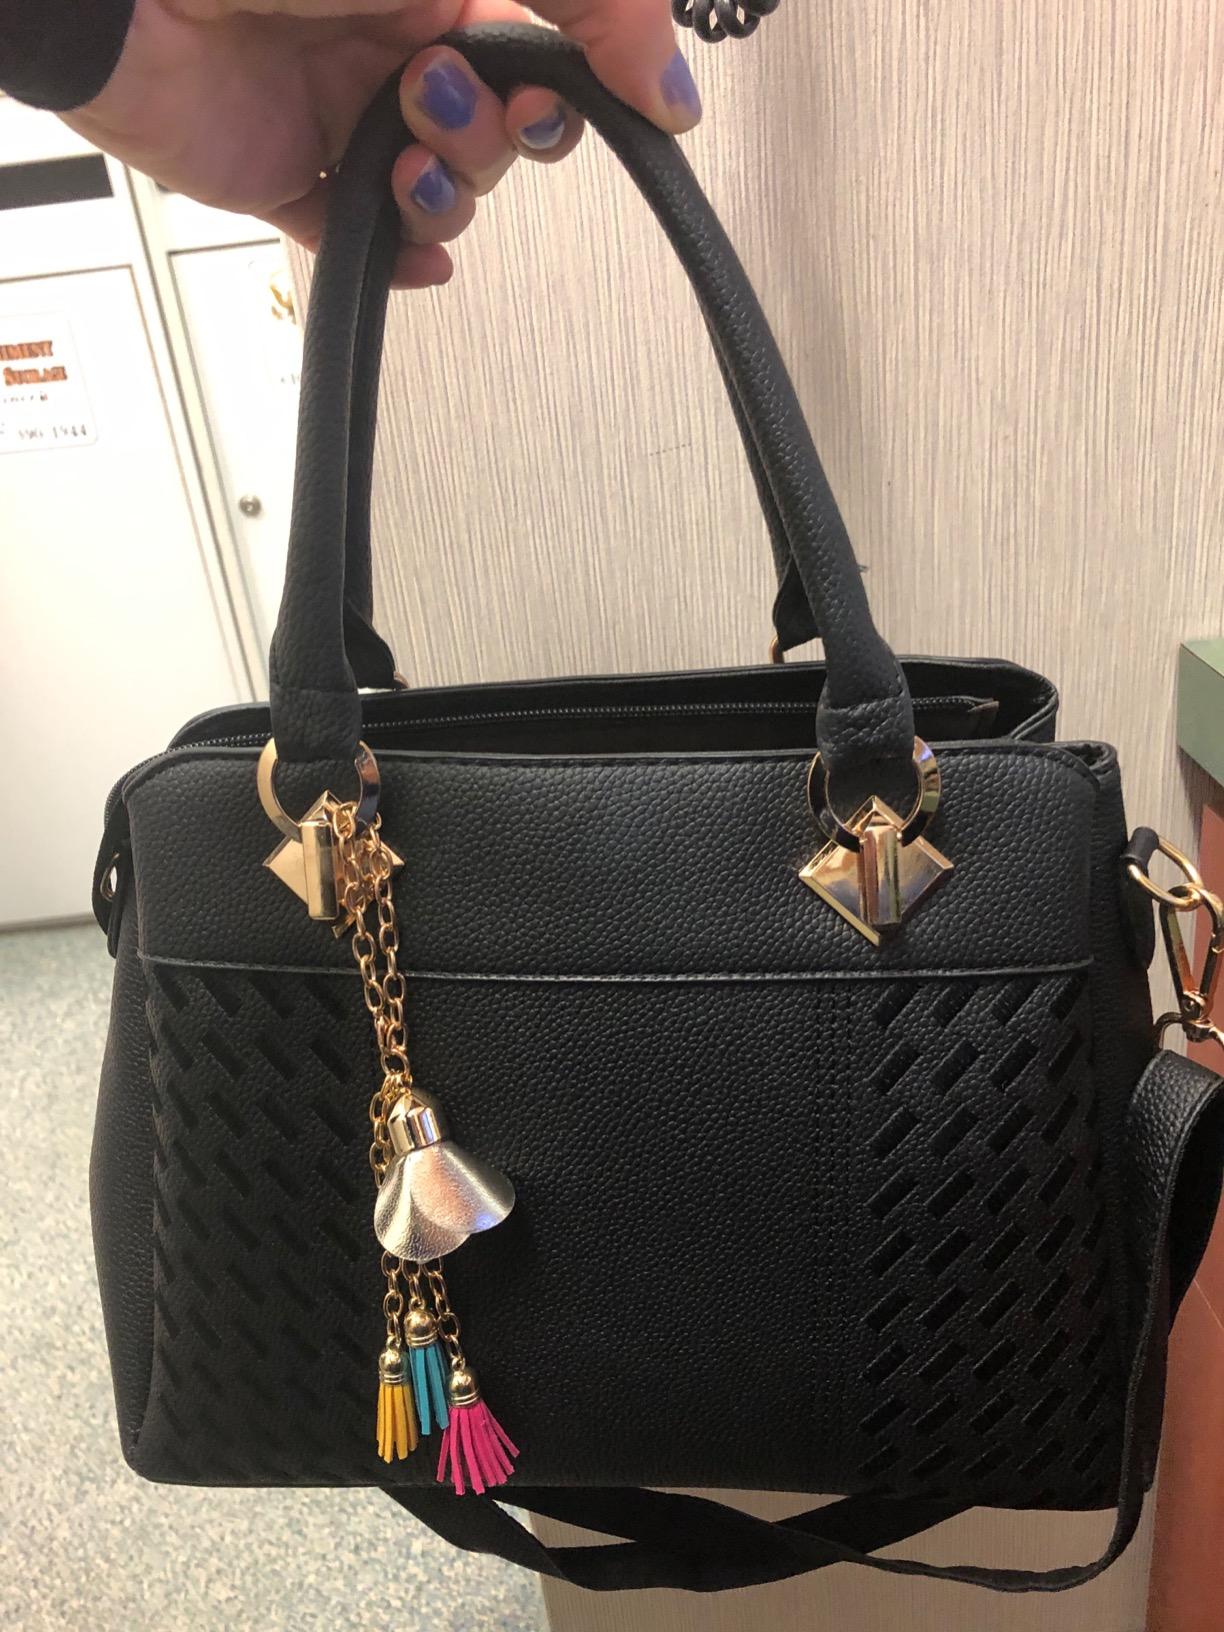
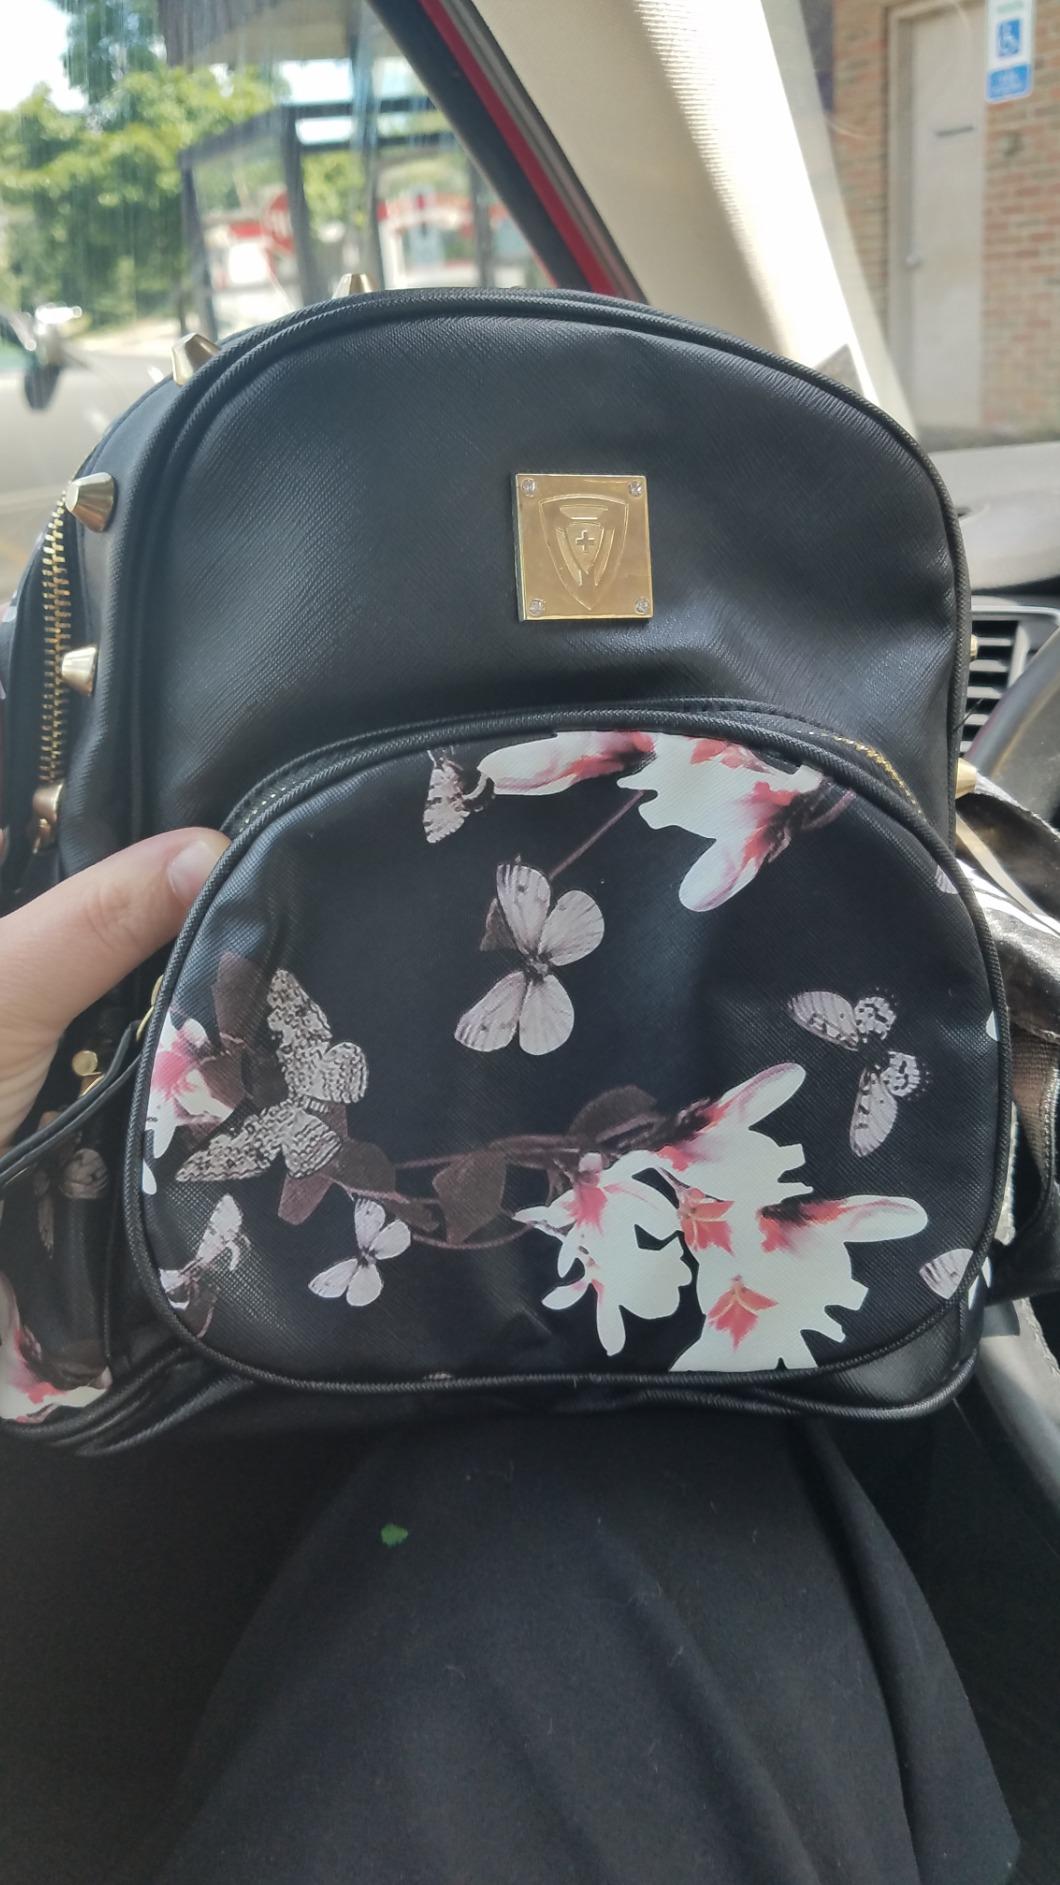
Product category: accessories_handbag
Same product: no